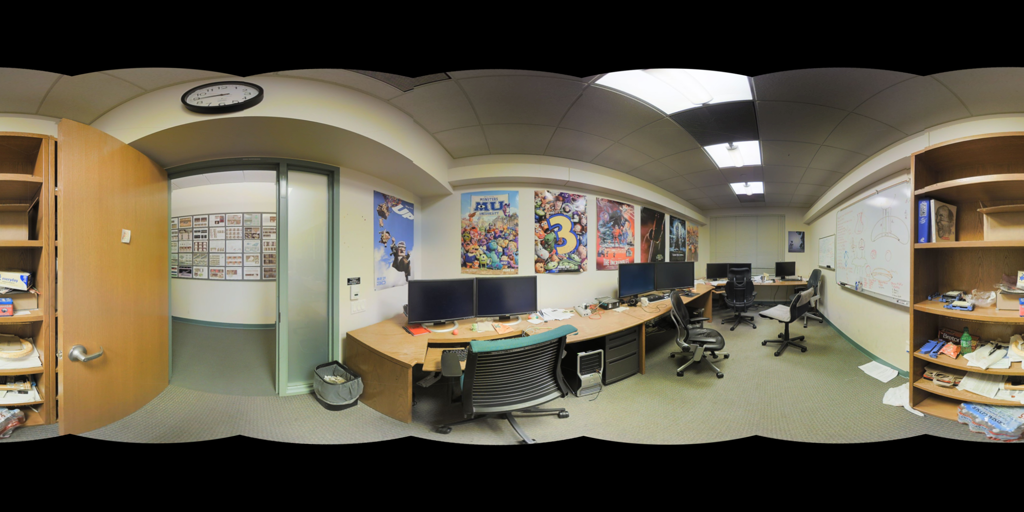
Referred object: the small trash can by the doorway

Referred object: turn right to face the row of computer monitors

Referred object: the chair opposite the desk with three monitors